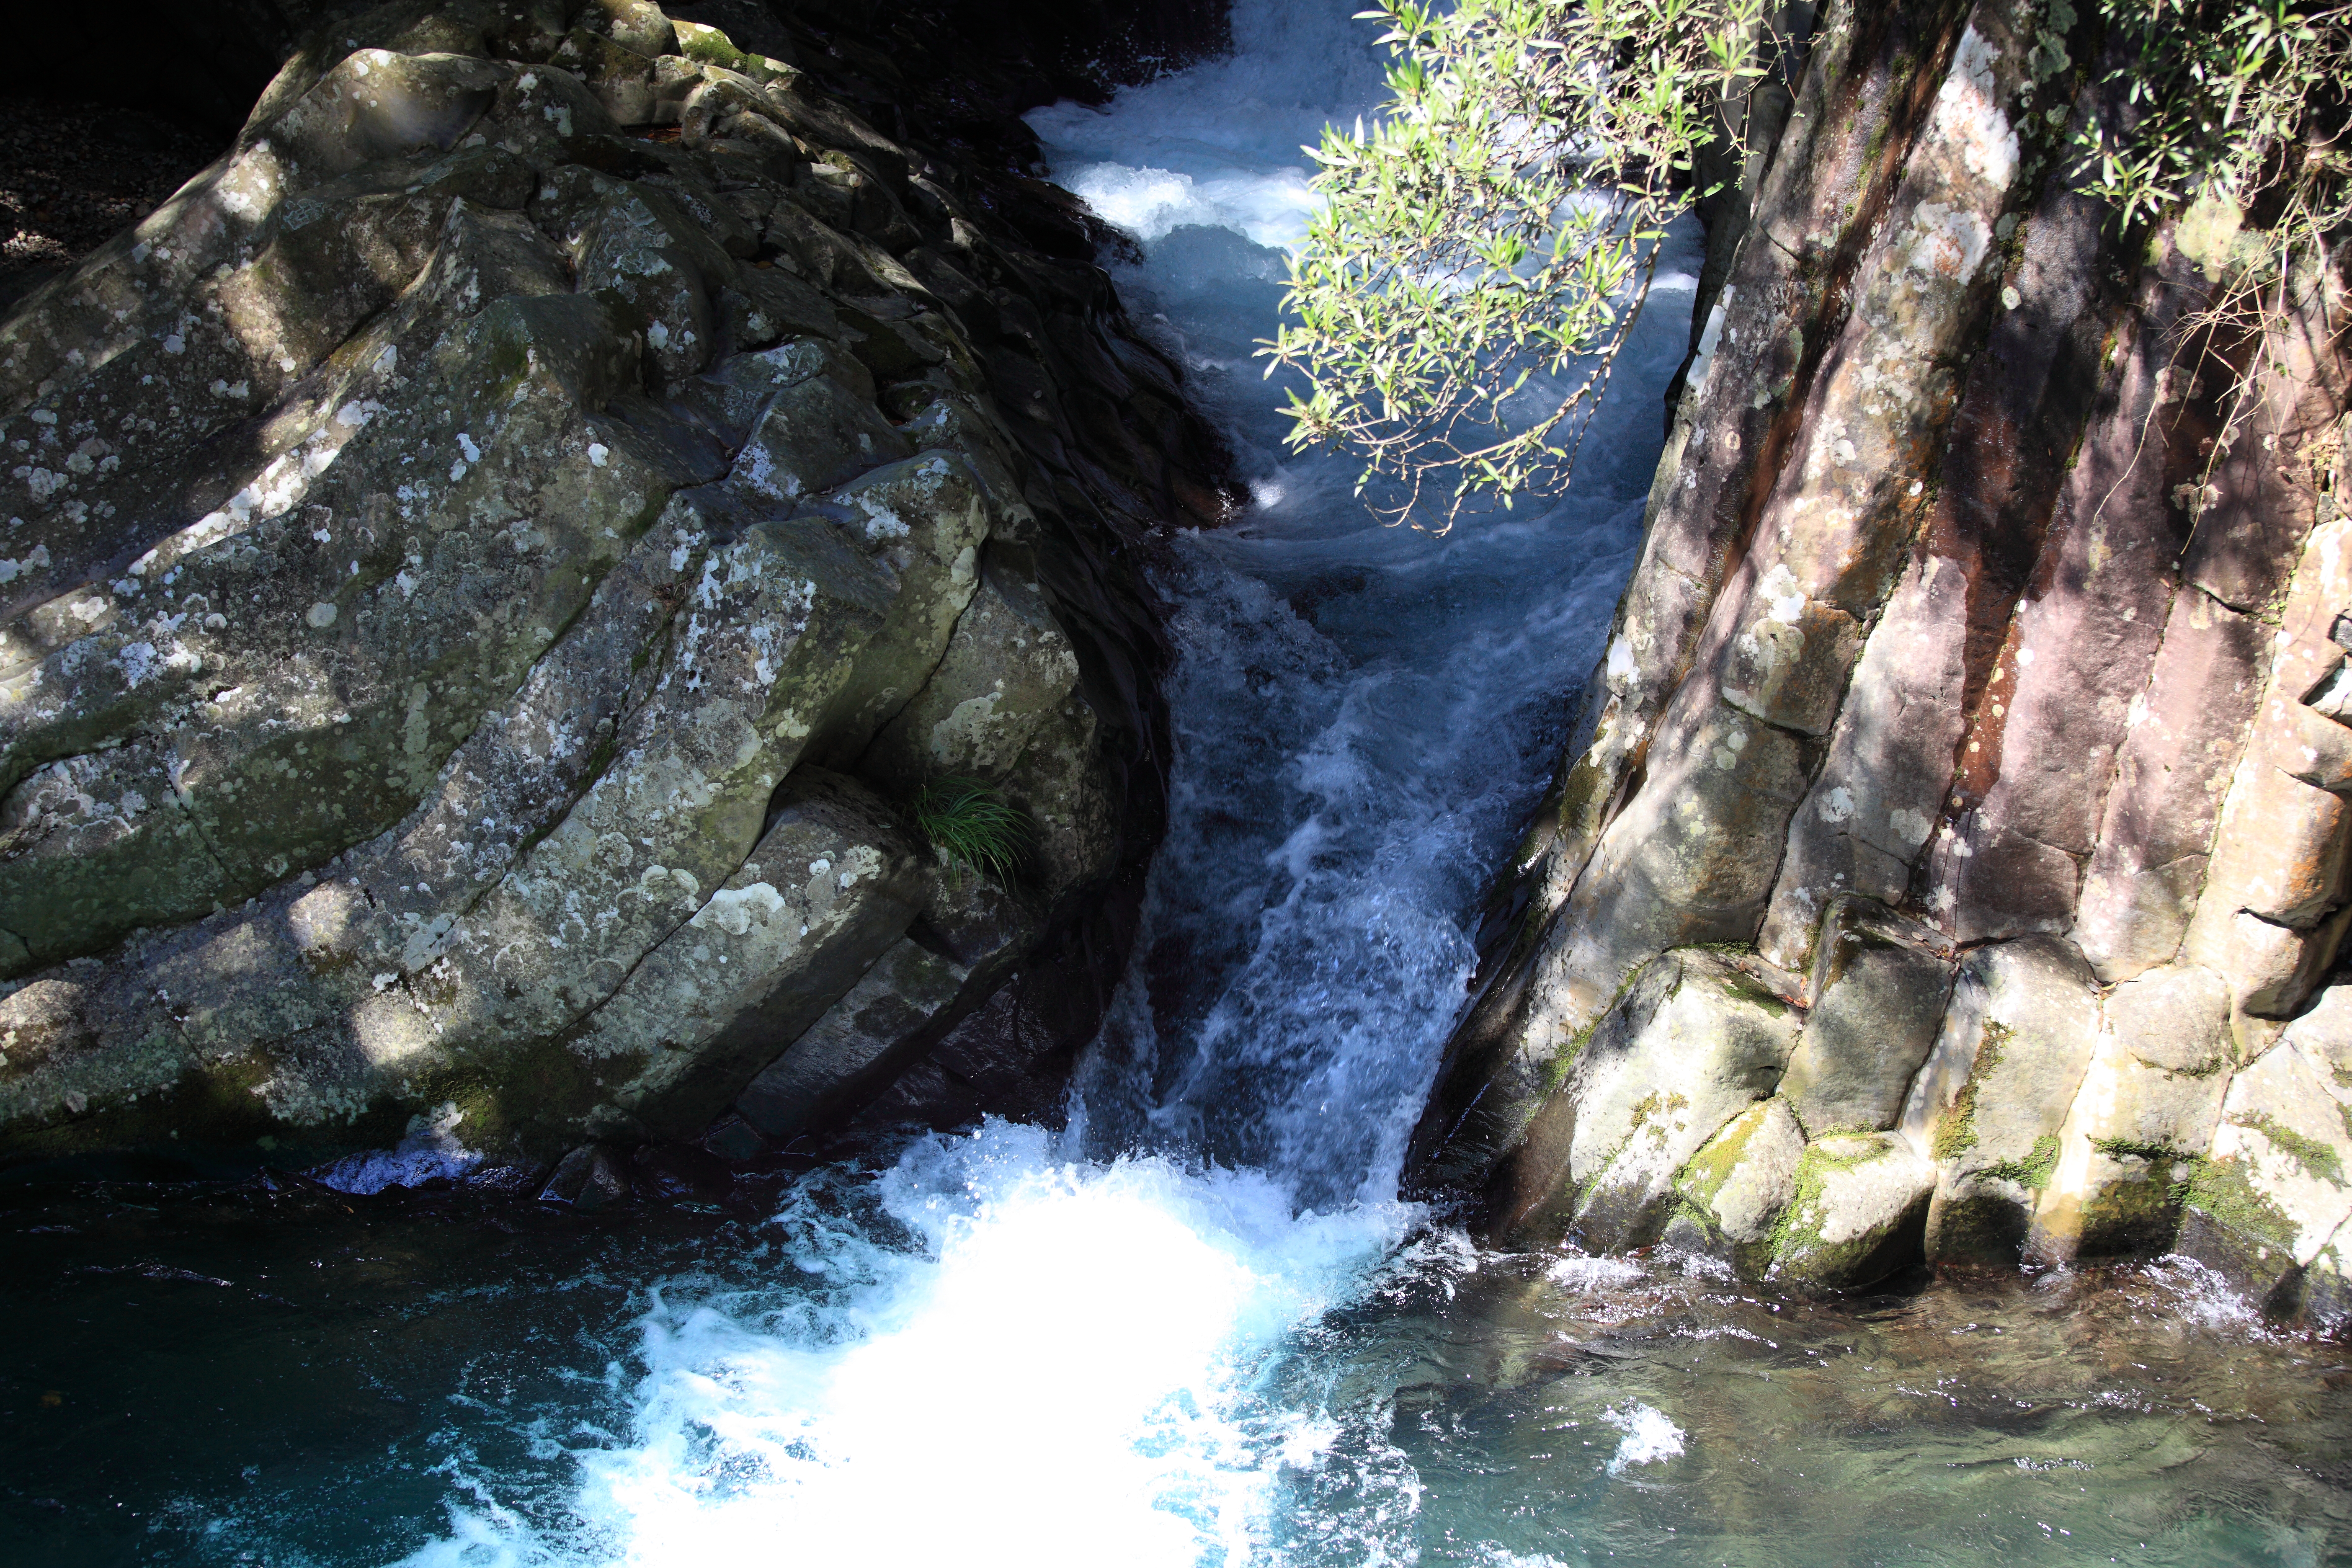
water, rock, waterfall, river, formation, stream, high, rapid, peninsula, 5d, hires, markii, water feature, hi, res, resolution, izu, kawazu, kawadu